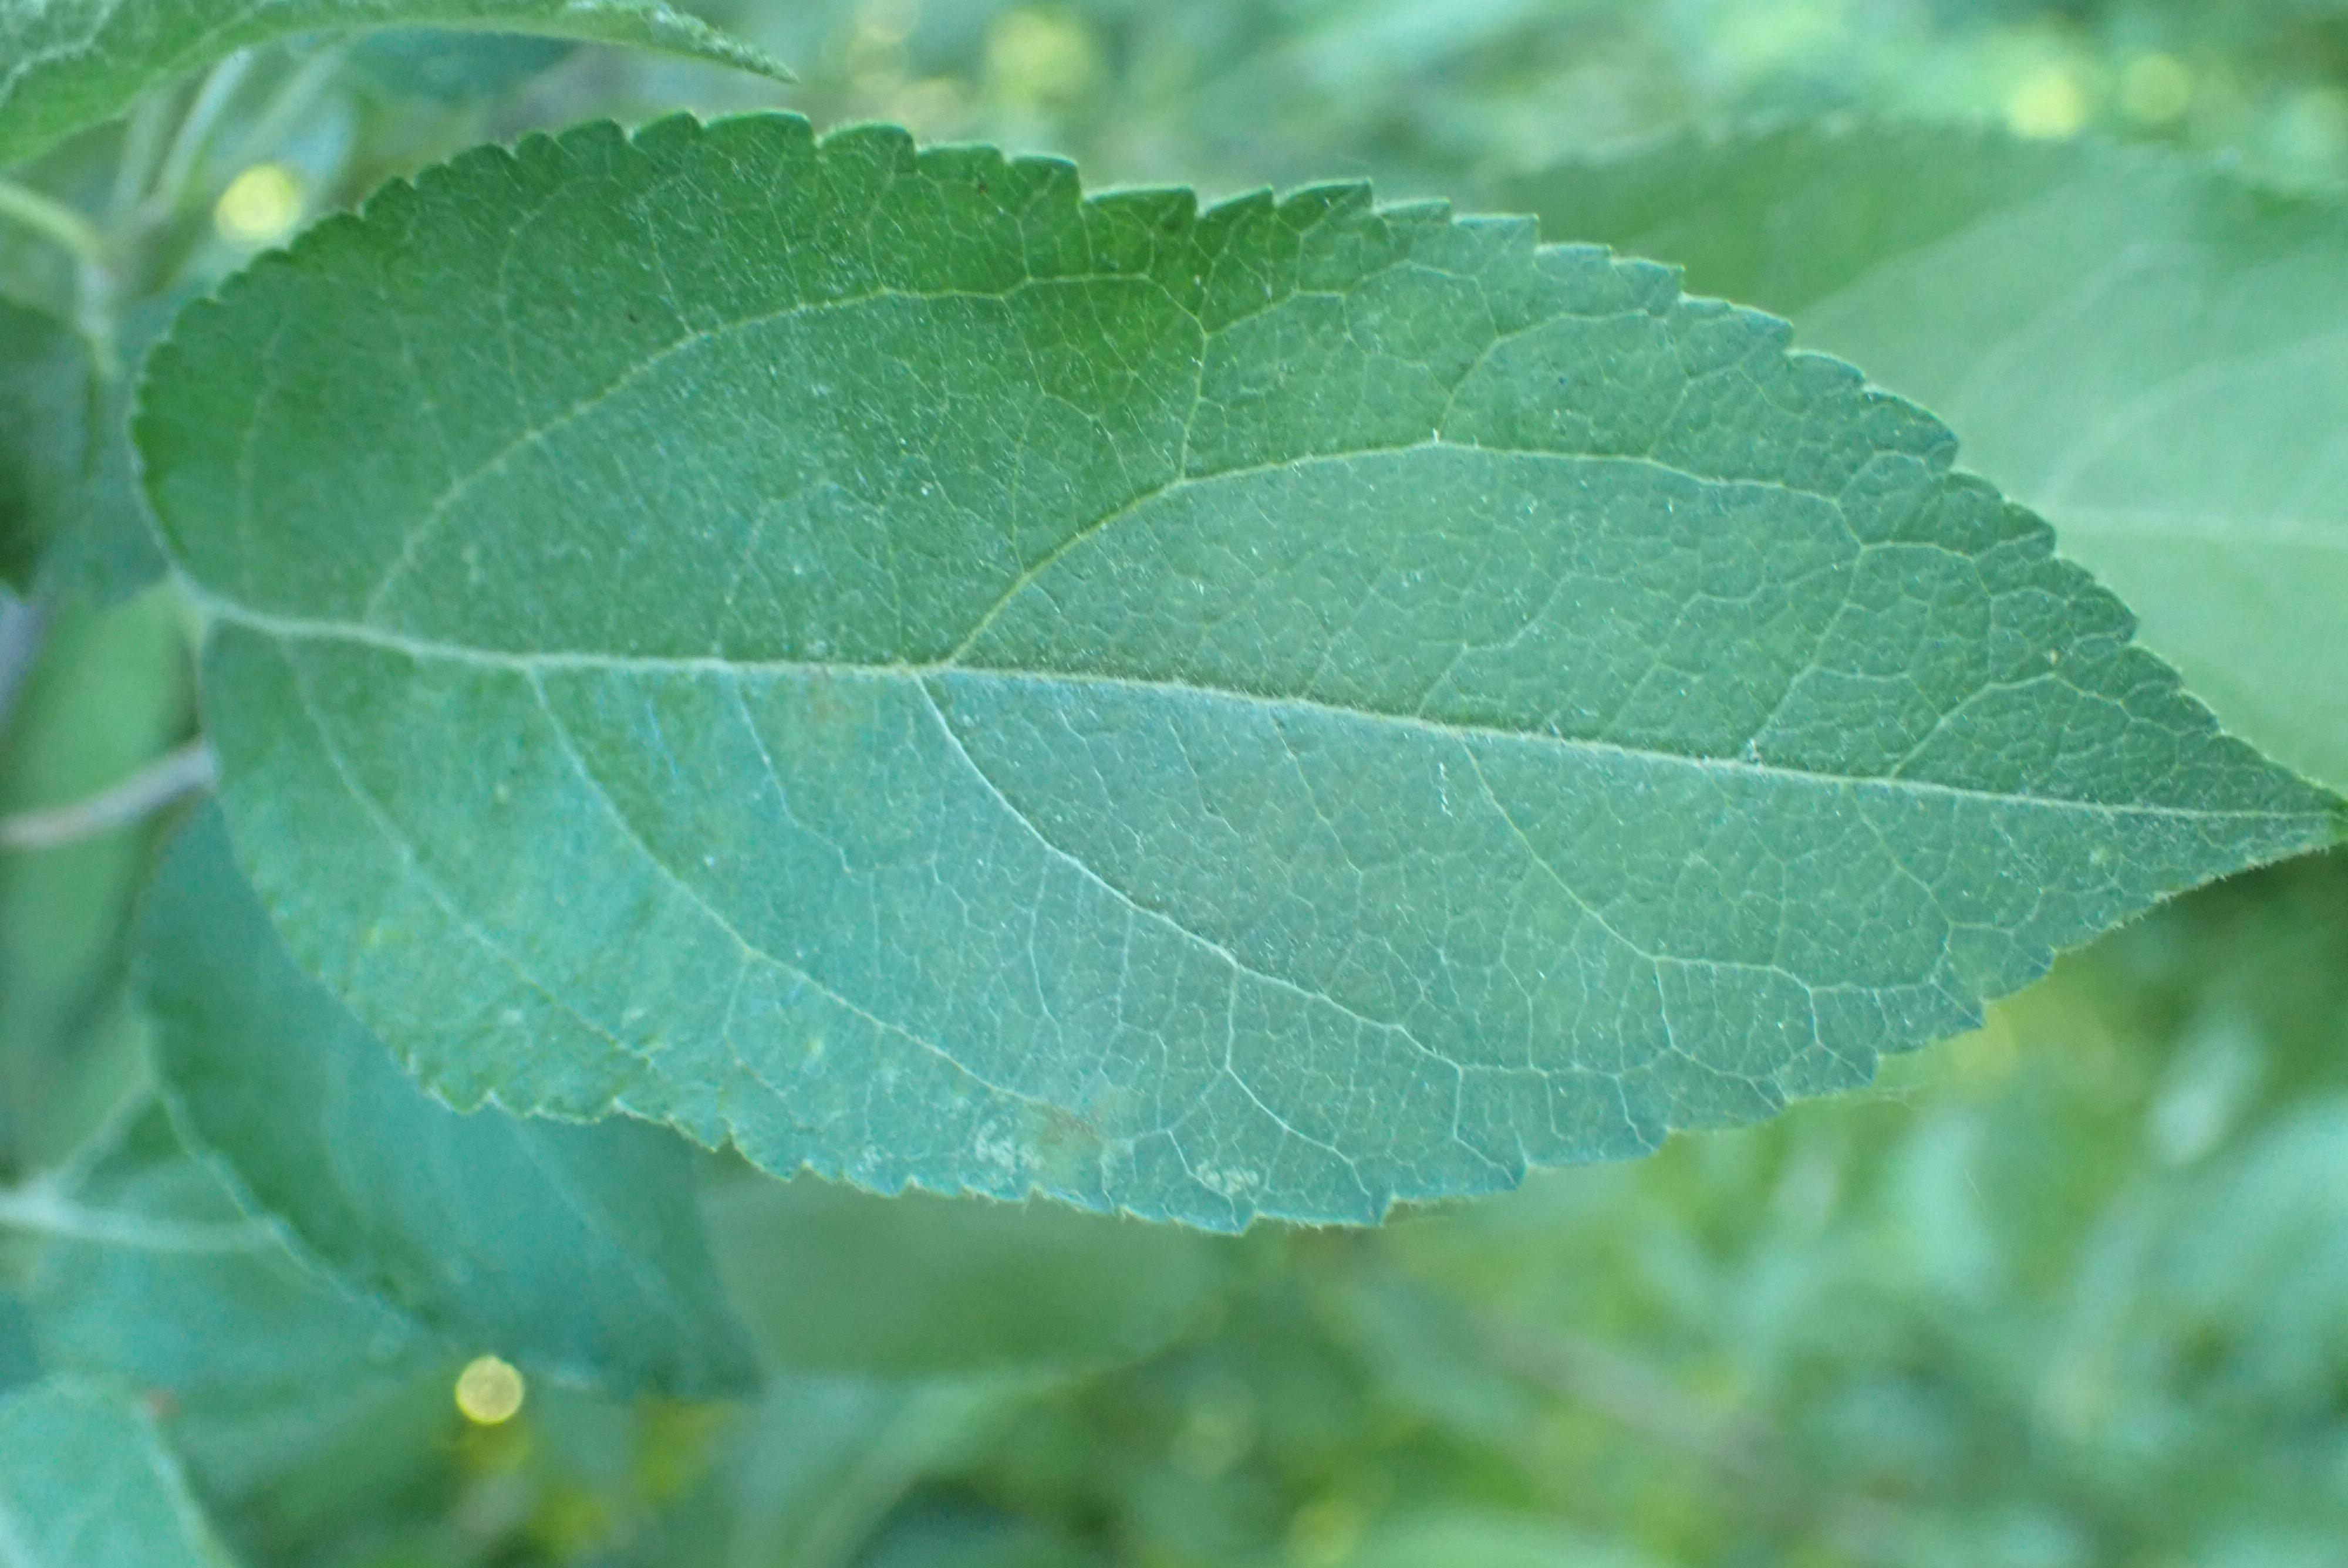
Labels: scab